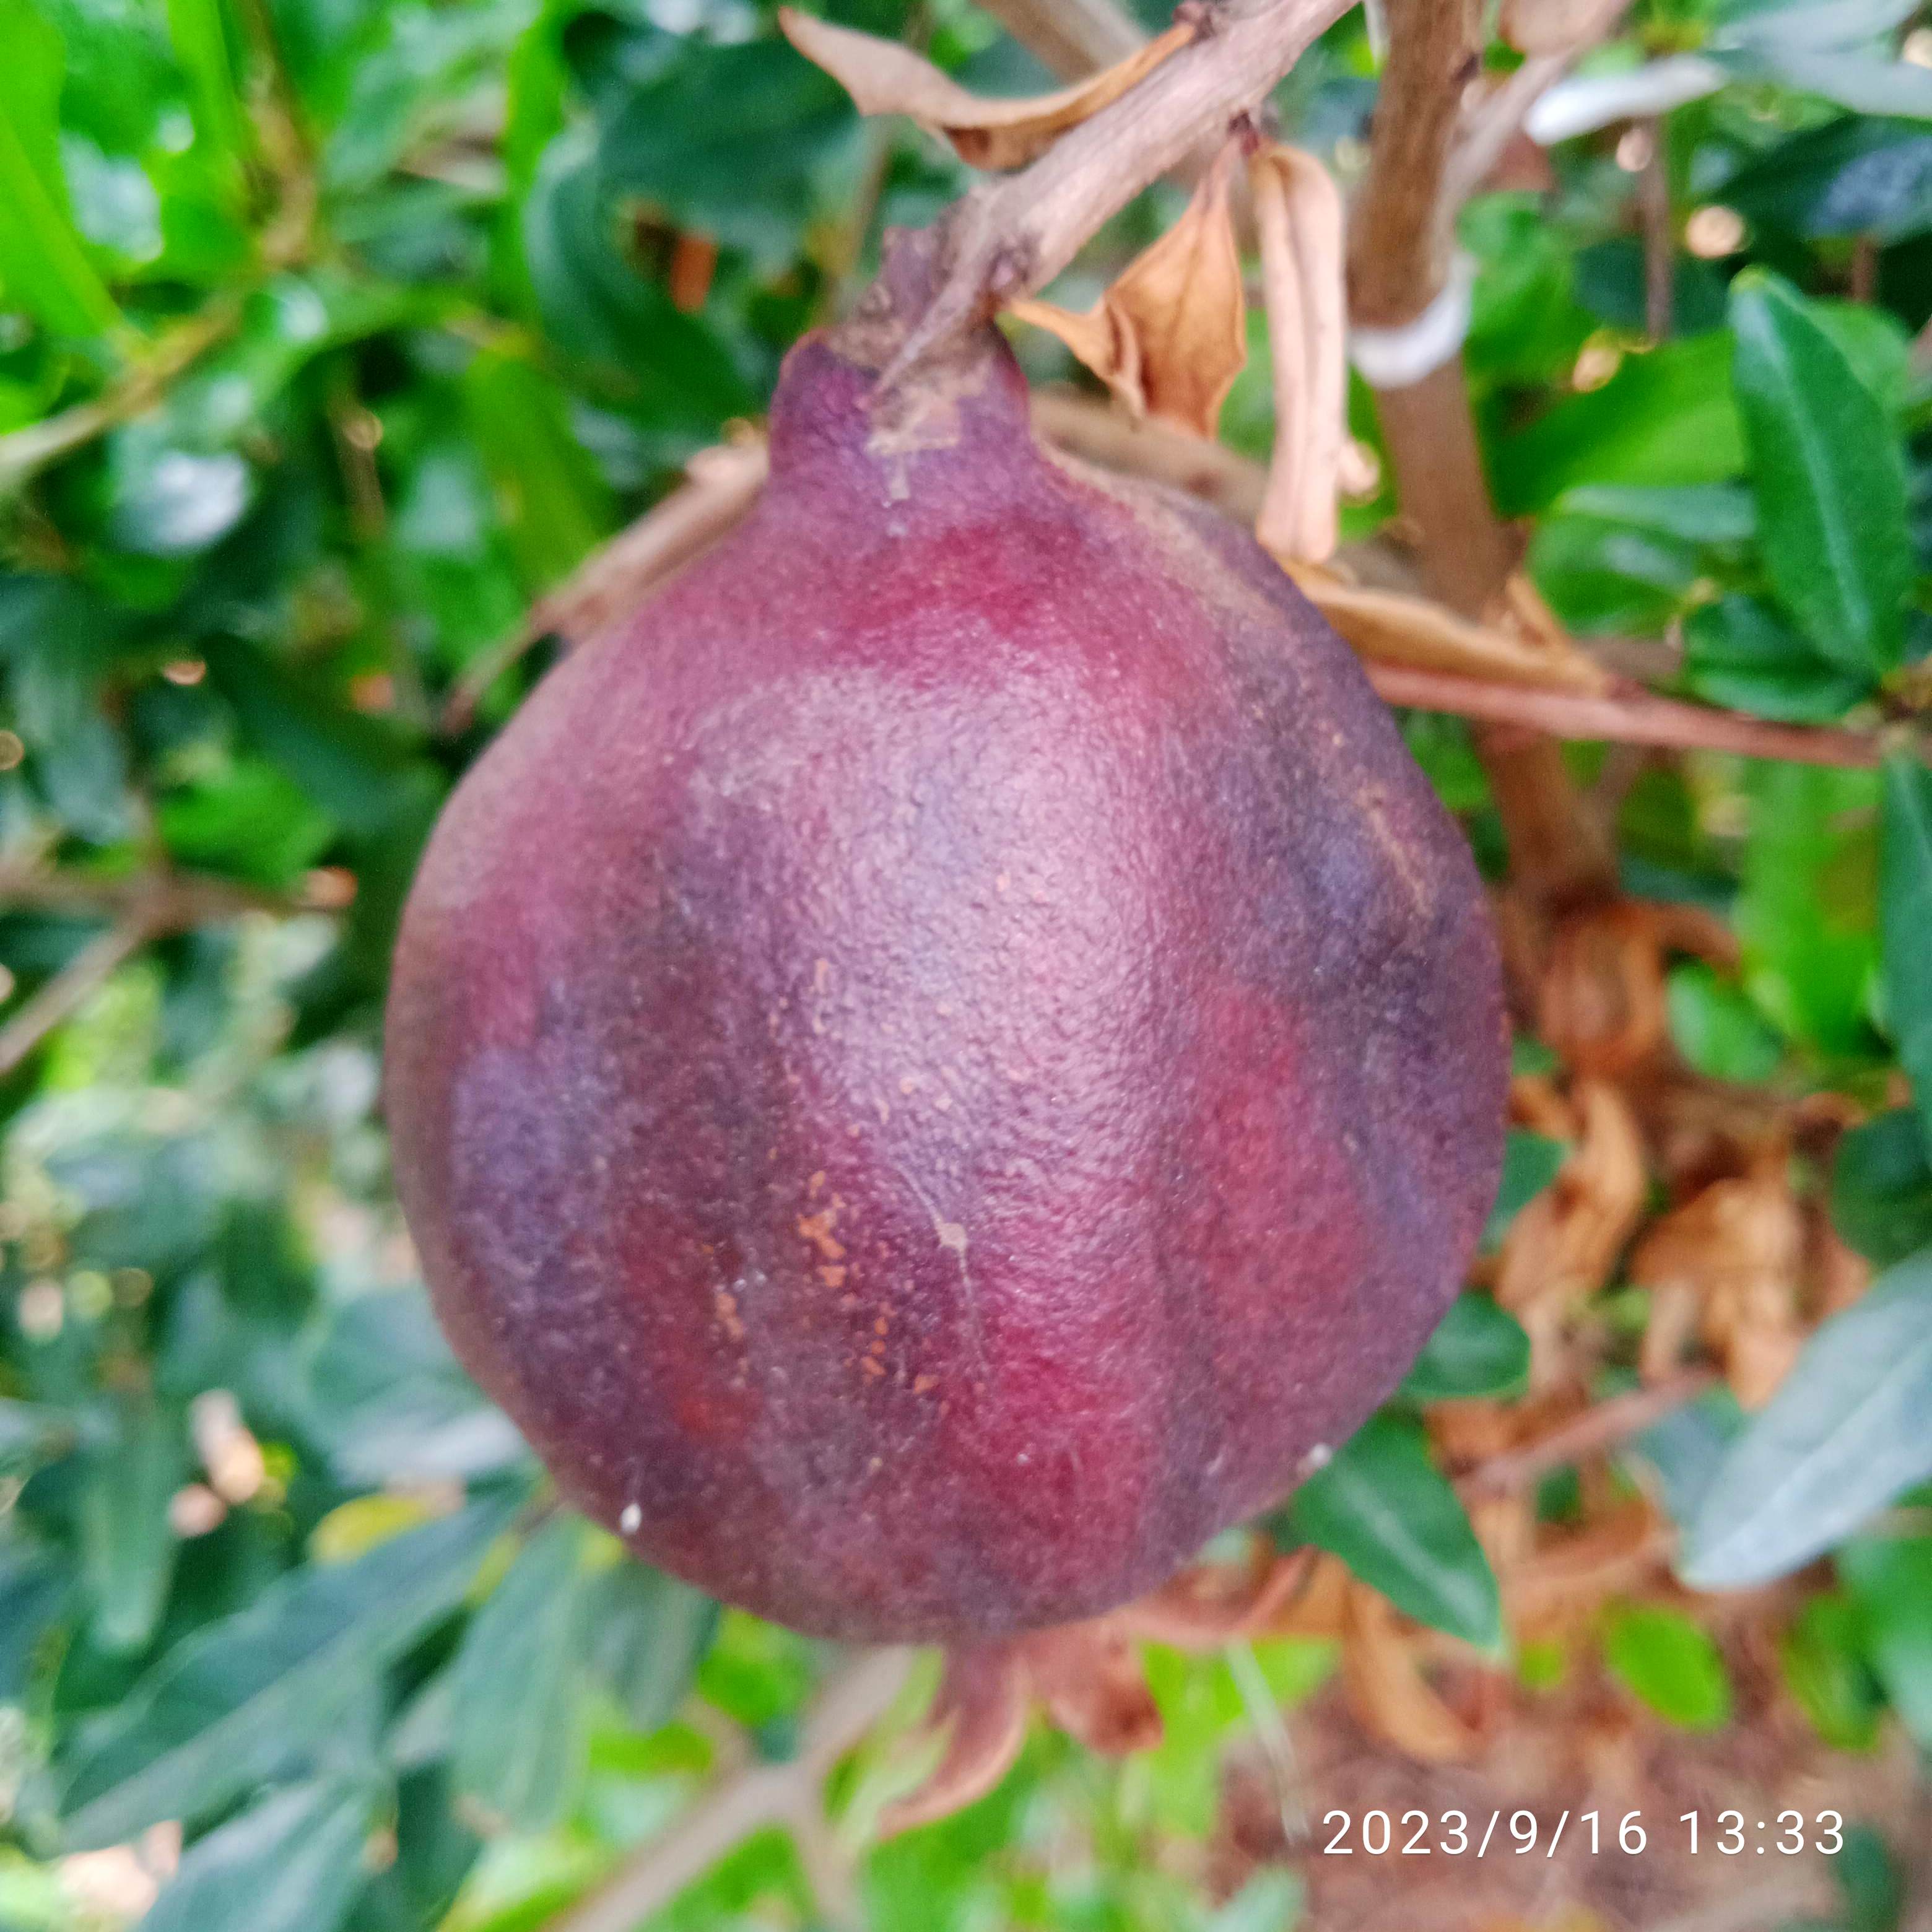
Label: Alternaria